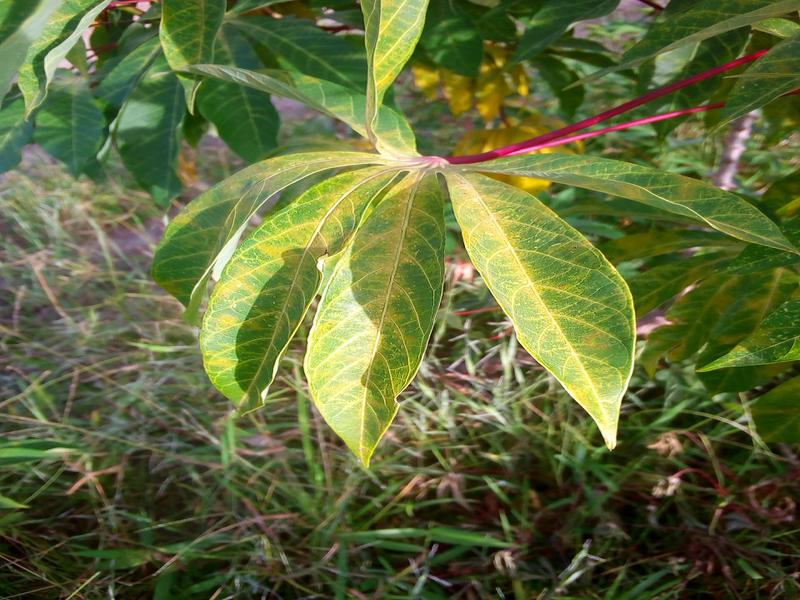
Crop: cassava
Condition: brown_streak_disease